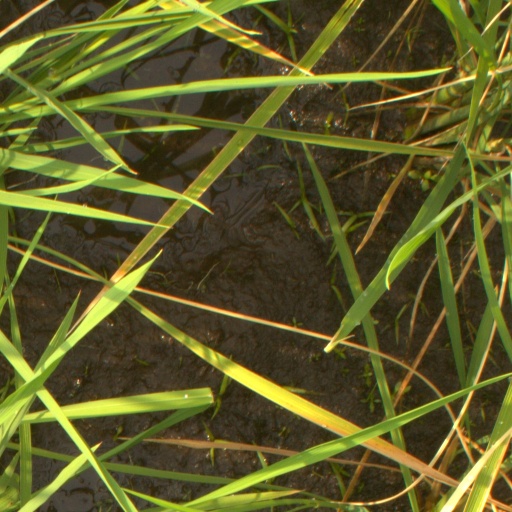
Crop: rice